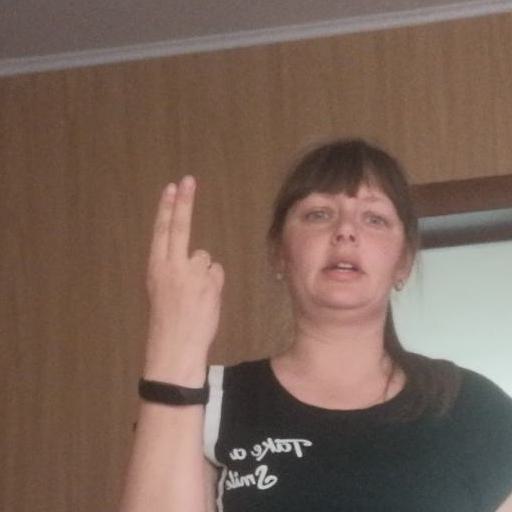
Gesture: two_up_inverted